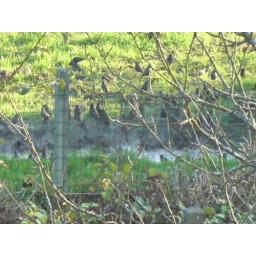
birds were bomb-diving in this large puddle over the fence from our garden :)